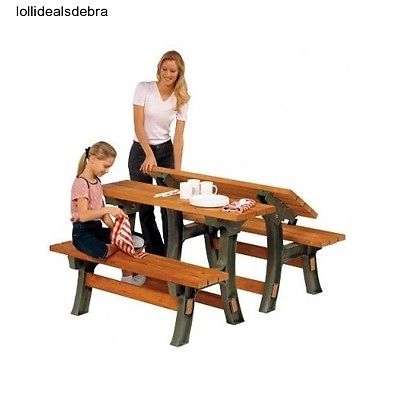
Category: table